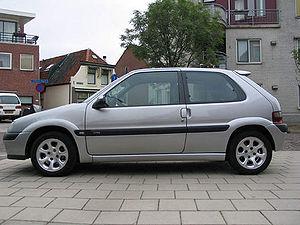
La Citroën Saxo est un modèle d'automobile du segment B produit par le constructeur automobile français Citroën.